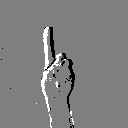
ASL letter: d